Kristi Castlin

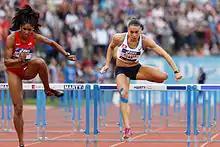
Castlin (left) racing against Cindy Billaud at the DecaNation meet in 2014

Castlin turned professional after leaving Virginia Tech, gaining an Adidas sponsorship, and set a season's best of 12.83 seconds at the 2011 USA Outdoor Track and Field Championships. However, she false started in the semi-finals and was disqualified. She secured her first national title at the 2012 USA Indoor Track and Field Championships, setting a personal record of 7.84 seconds in the process. The time ultimately ranked as the second fastest in the world that year for the 60 m hurdles. This gained her selection for the 2012 IAAF World Indoor Championships – her first senior appearance. In spite of her entering the competition as one of the favourites, she failed to finish her heat as she mistook the sound of the starter's pistol for a recall (due to the echo in the hall) and stopped running before the first hurdle.